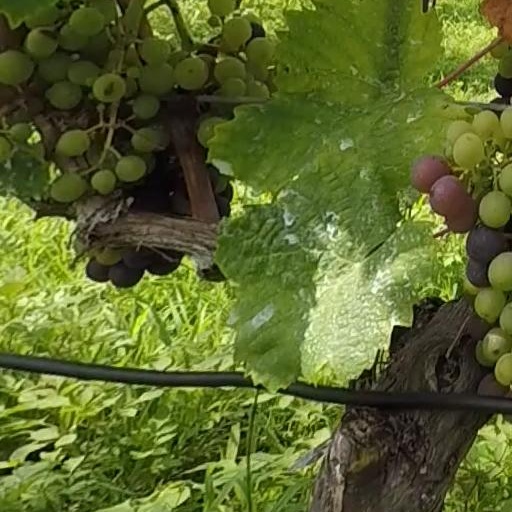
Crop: grape